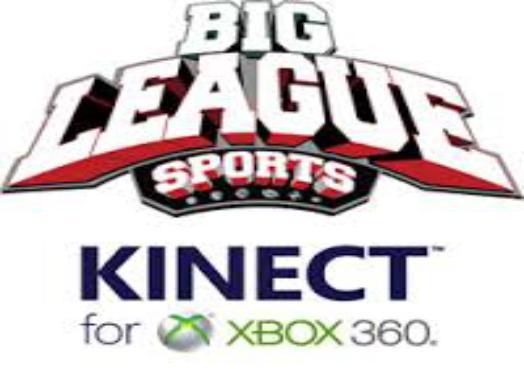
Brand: Big League
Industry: Others